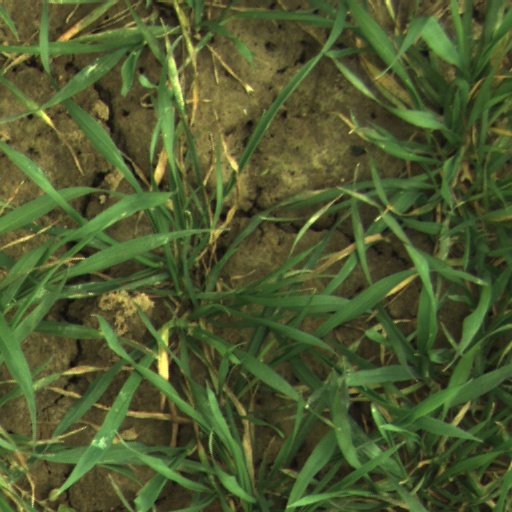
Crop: wheat